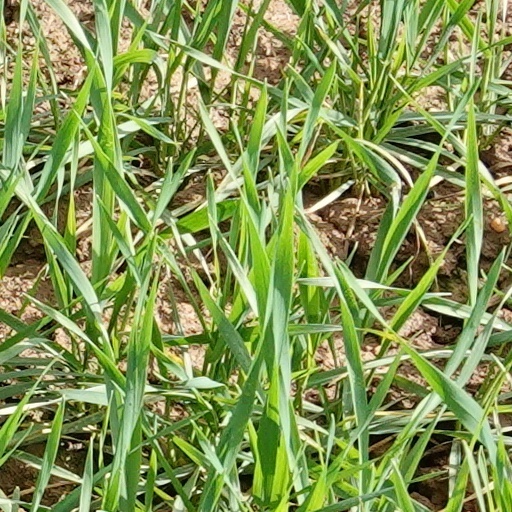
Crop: wheat